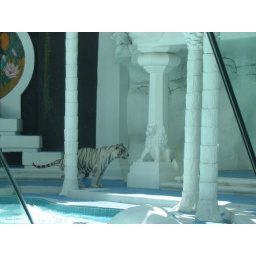
This is the white tiger in the Mirage